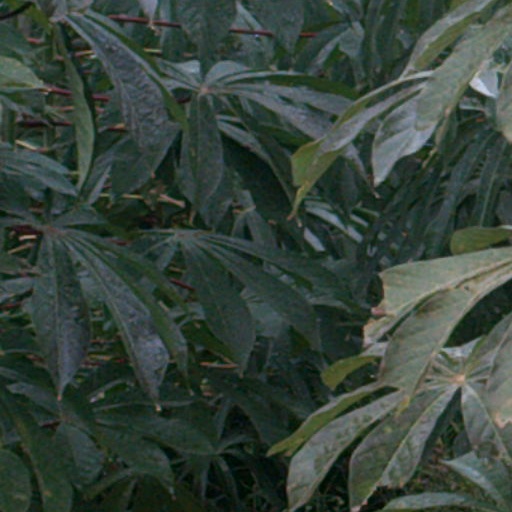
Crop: cassava